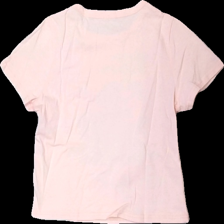
View: back
Type: T-shirt
Category: Ladies
Brand: Missing
Colors: Blue, Multicolor, Pink, Yellow
Material: 100% cotton
Pattern: Other
Cut: Regular
Season: All
Damage location: top left
Damage 2 location: top right
Damage 3 location: middle center
Price range: 50-100
Recommended usage: Reuse
Description: rosa t-shirt med text och människor på